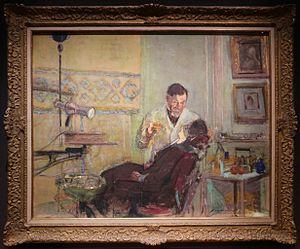
Le Docteur Georges Viau dans son cabinet dentaire
Cette page concerne les événements qui se sont produits durant l'année 1855 en Lorraine.
George Viau, né le 28 mars 1855 à Nancy, et mort le 18 décembre 1939 à Paris, est chirurgien-dentiste, collectionneur d'art et mécène français.